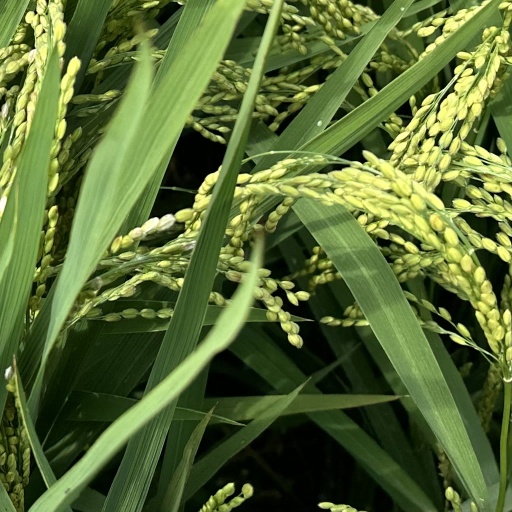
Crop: rice